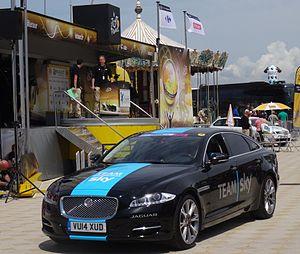
Reportage photographique réalisé le mardi 8 juillet à l'occasion du départ de la quatrième étape du Tour de France 2014 au Touquet-Paris-Plage, Nord-Pas-de-Calais, France.
La saison 2014 de l'équipe cycliste Sky est la cinquième de cette équipe.
L'équipe cycliste Ineos Grenadiers, anciennement Sky, puis Ineos, est une équipe cycliste britannique qui effectue sa première année en compétition en 2010. Créée à l'initiative de British Cycling, la fédération britannique de cyclisme, en partenariat avec l'opérateur de télévision par satellite BSkyB, elle a le statut d'équipe World Tour. Elle est dirigée par Dave Brailsford. Son effectif comprend notamment Christopher Froome et Michał Kwiatkowski. Elle a remporté sept Tours de France avec Bradley Wiggins, Christopher Froome, Geraint Thomas et Egan Bernal. Par le biais de Christopher Froome, elle a également remporté les Tours d'Espagne 2011 et 2017 et le Tour d'Italie 2018.